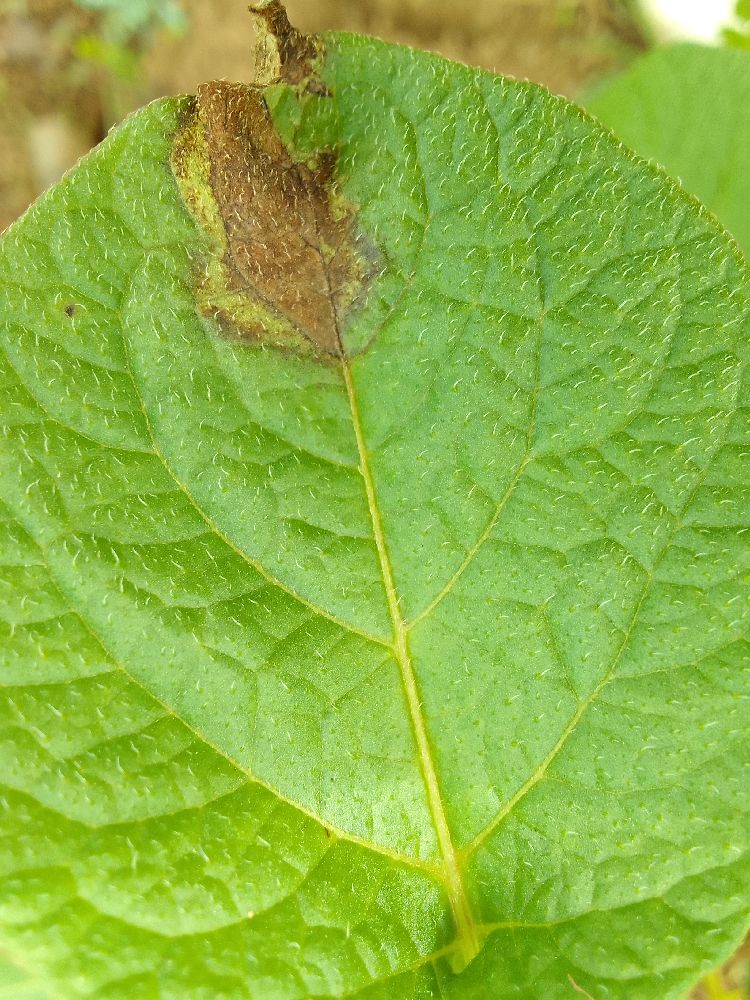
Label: Late blight